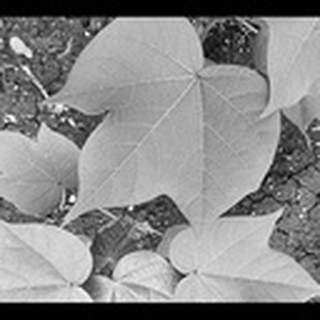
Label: healthy_cotton